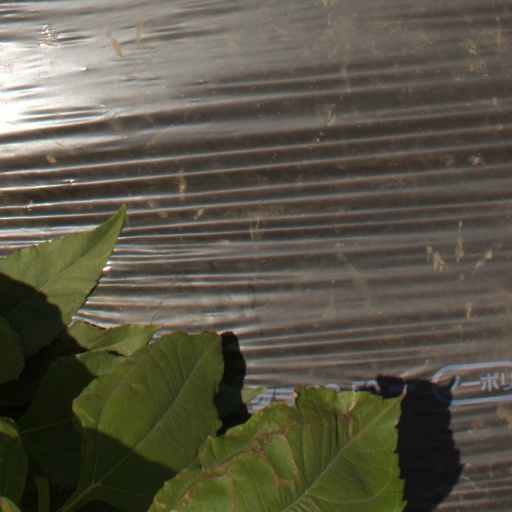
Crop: Jerusalem artichoke